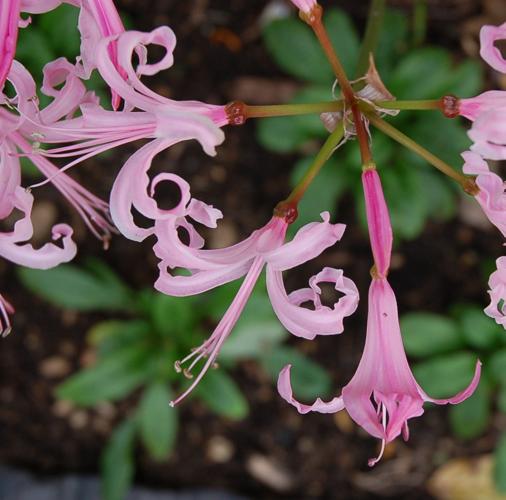
Label: cape flower